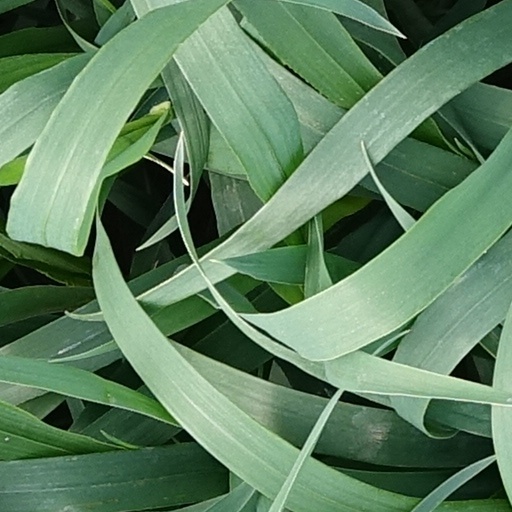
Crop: wheat